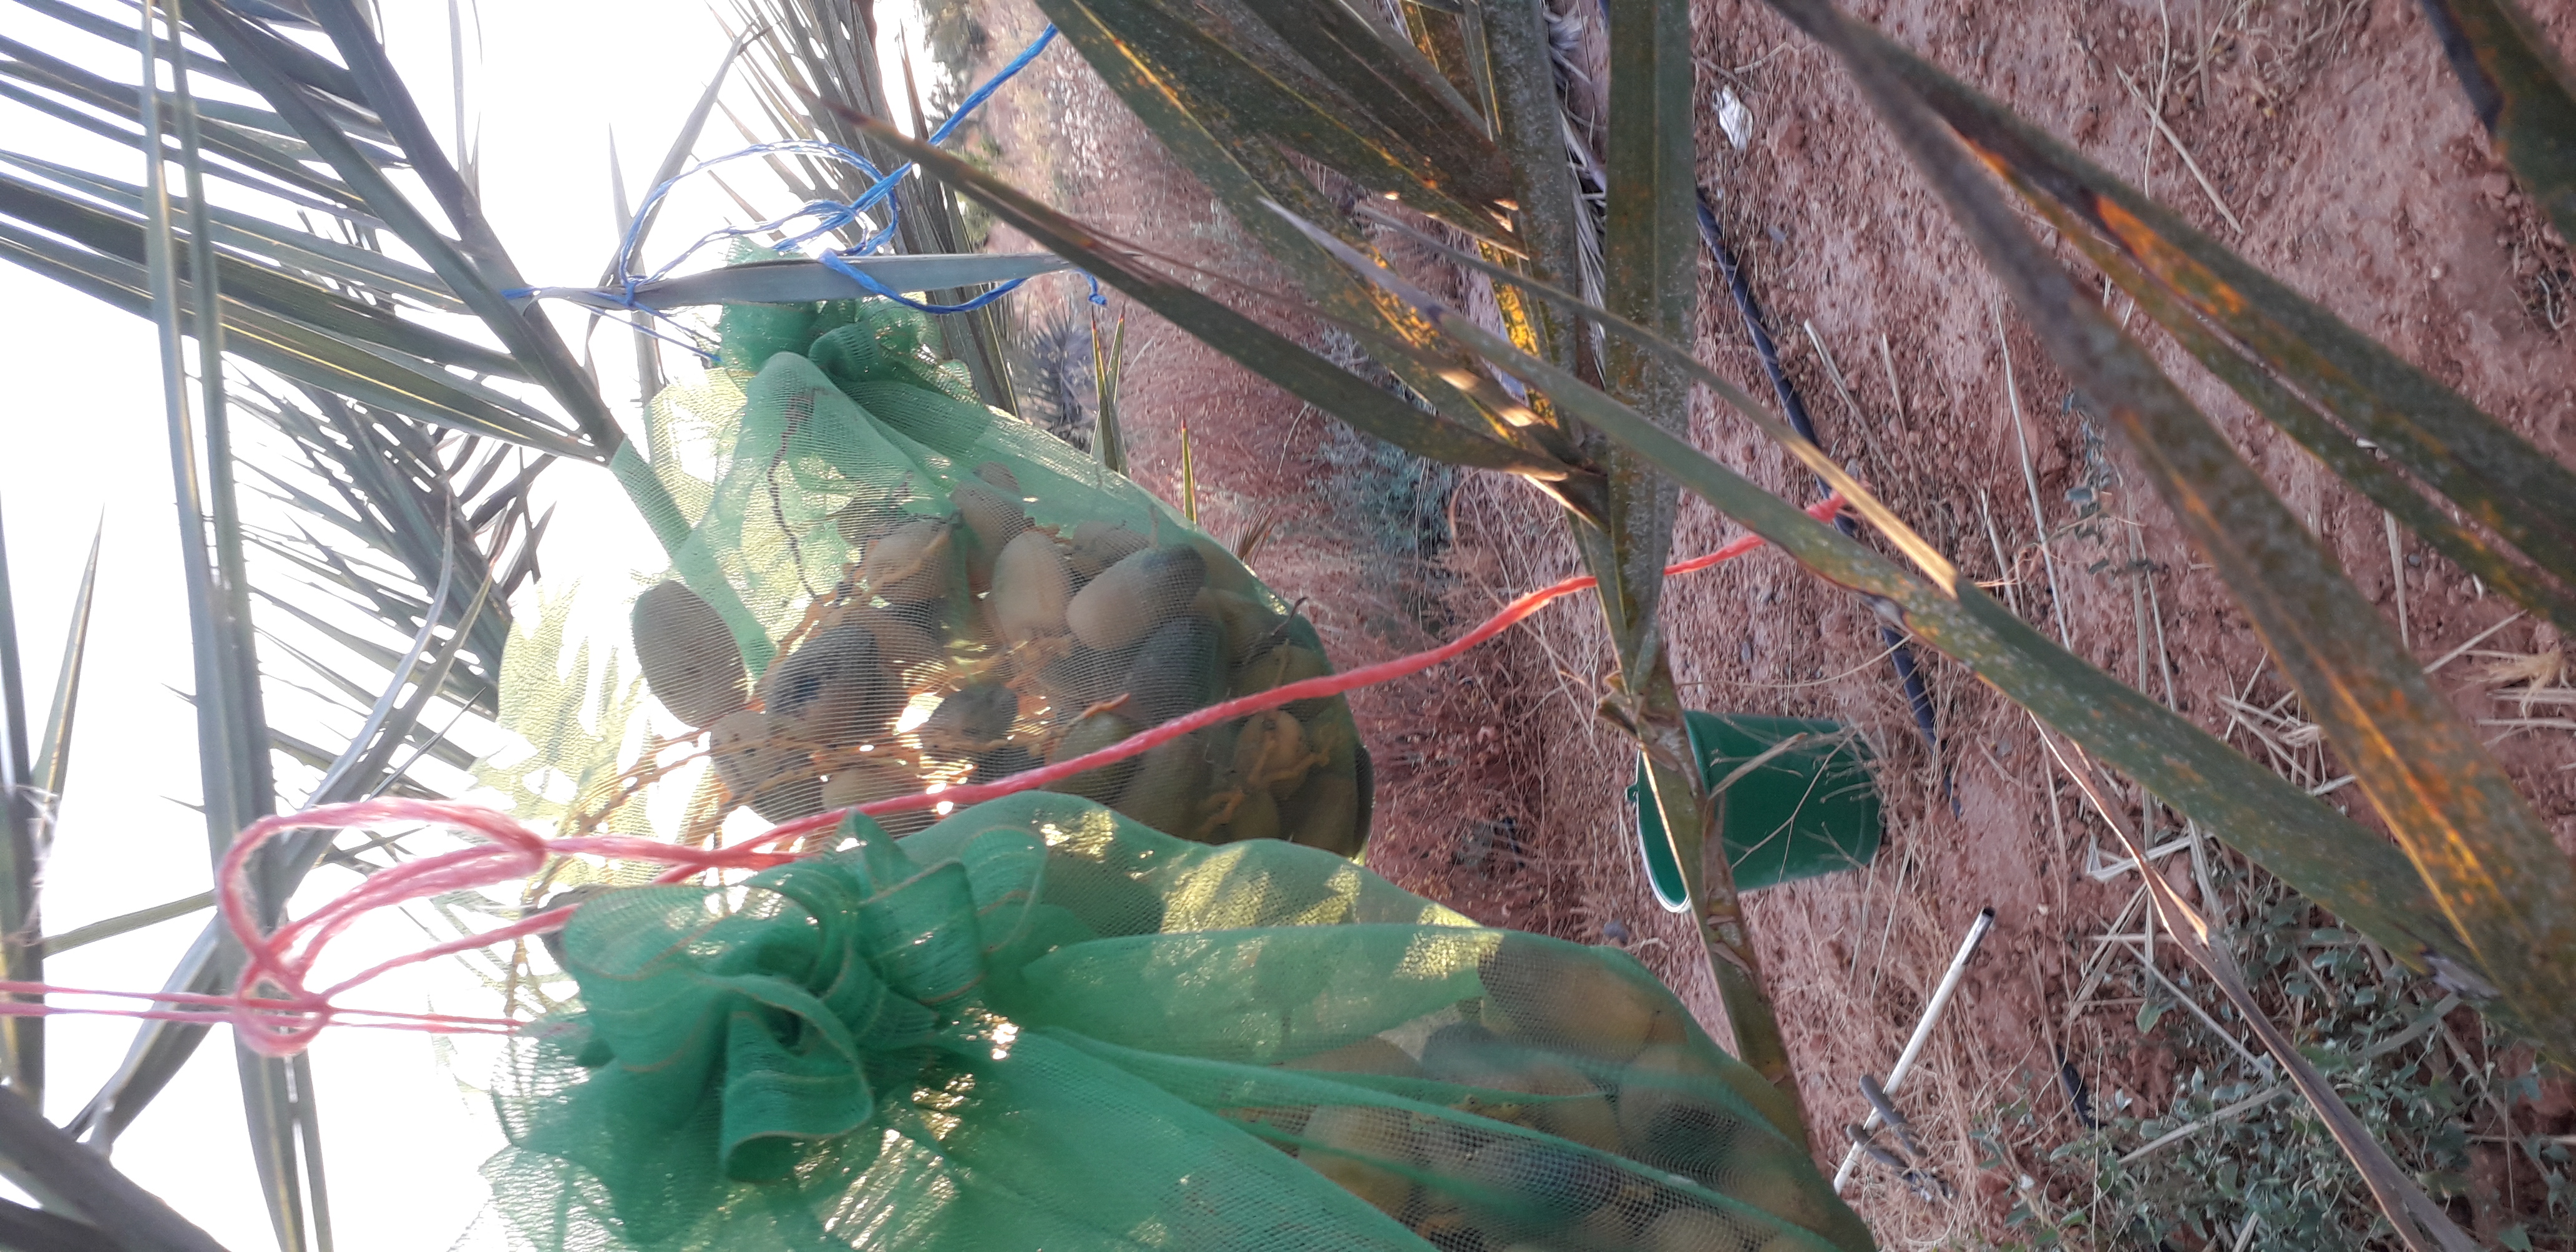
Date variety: Boumajhoul